Johannes Felsner

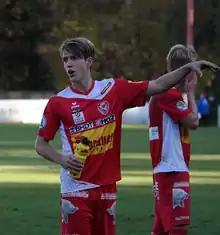
Felsner with Kapfenberger SV in 2016

Johannes Felsner (born 10 October 1998) is an Austrian football player. He plays for FC Schladming.